Kings Island

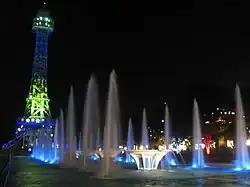
The Eiffel Tower and the fountains at night

In 1997, a year after leaving Deerfield Township, the city of Mason annexed most of Kings Island. A temporary measure allowed for some land to remain in Deerfield in an attempt to appease park officials and reduce the impact on the township. The rest would be annexed in 1999. In 2005, Viacom split into two companies, Viacom and CBS Corporation, with CBS inheriting Paramount Parks. CBS made the decision to sell its theme park division in January 2006. CBS CEO Leslie Moonves stated that despite the health and profitability of Paramount Parks, the business was "one that just doesn't fit our core strategy".